BlayzBloo: Super Melee Brawlers Battle Royale

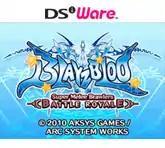

BlayzBloo: Super Melee Brawlers Battle Royale, released in Japan as , is a 3D arena fighting video game developed by Arc System Works. It was published in Japan by Arc System Works on January 27, 2010 for the Nintendo DSi. The game was released in North America on August 2, 2010.